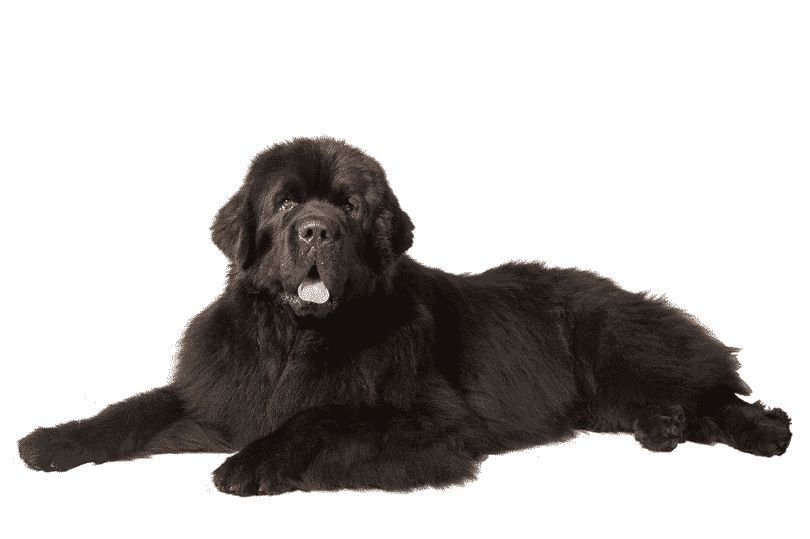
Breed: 215-n000031-Newfoundland